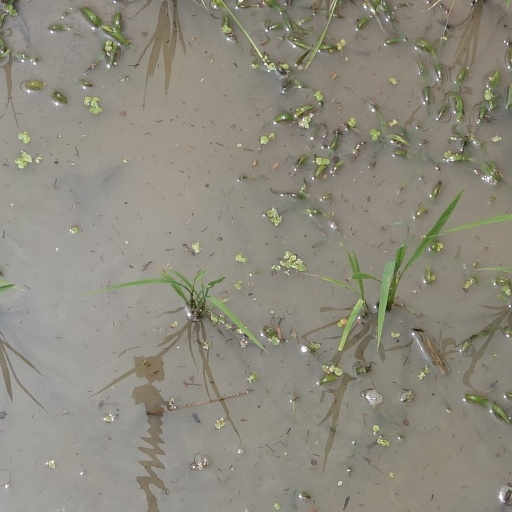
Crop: rice